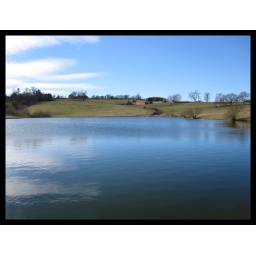
The lake was very blue today, reflecting the blue skies. My office can be seen in the background